Interstate 95 in Connecticut

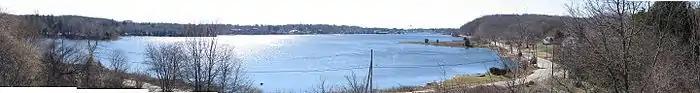
Panoramic view from the Jerome Hoxie Scenic Overlook, March 2006

Upon crossing the river, I-95/US 1 comes into Old Lyme, New London County, where southbound widens to four lanes prior to crossing the bridge, and it reaches the interchange with Route 156, where US 1 exits the highway and the concurrency ends. The freeway reduces to four lanes before it crosses the Lieutenant River and heads into a heavily forested area with little development around the highway, where it crosses the Duck River before entering the town of East Lyme. I-95 immediately comes to a trumpet interchange with the Rocky Neck Connector, providing access to Rocky Neck State Park. Continuing northeast through the center of East Lyme, the freeway enters into areas of mixed development with suburban elements before reaching an interchange with Route 161 in the village of Flanders. Shortly afterward, there is an interchange with US 1, and the highway crosses the Niantic River before meeting the southern terminus of I-395. Here, the Connecticut Turnpike splits to the northeast along I-395, which heads toward Norwich.